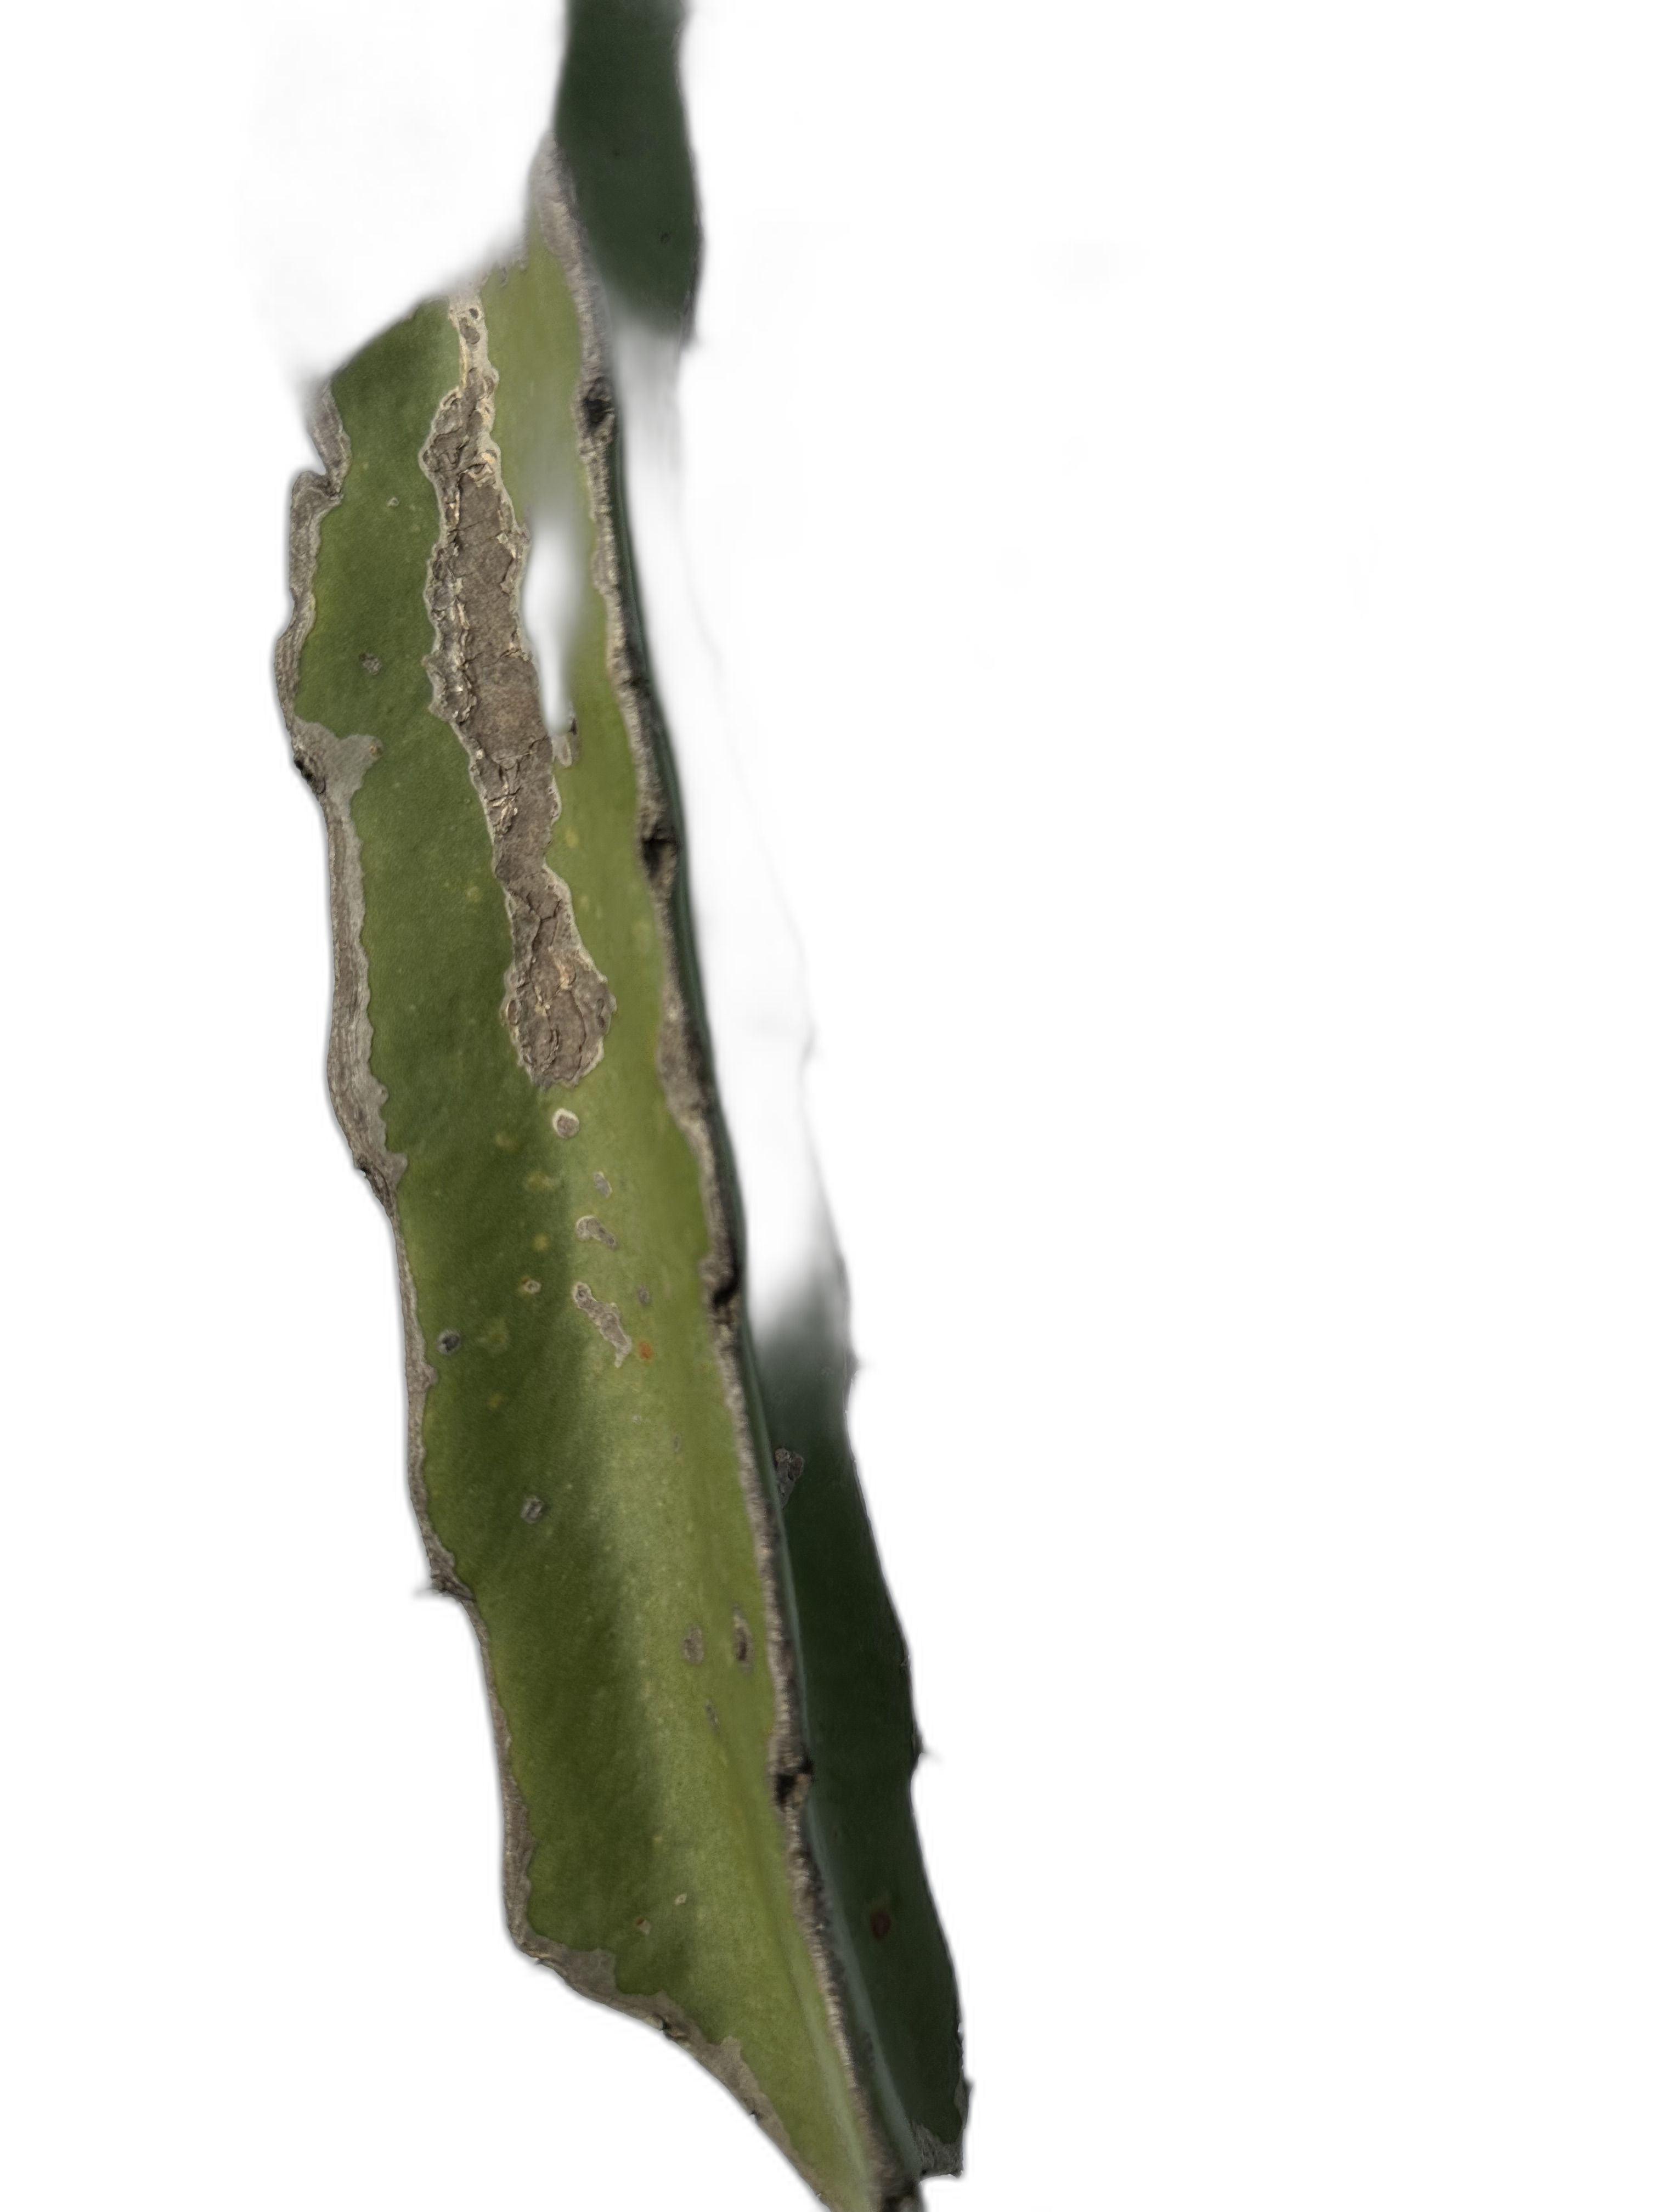
Label: Bad leaf